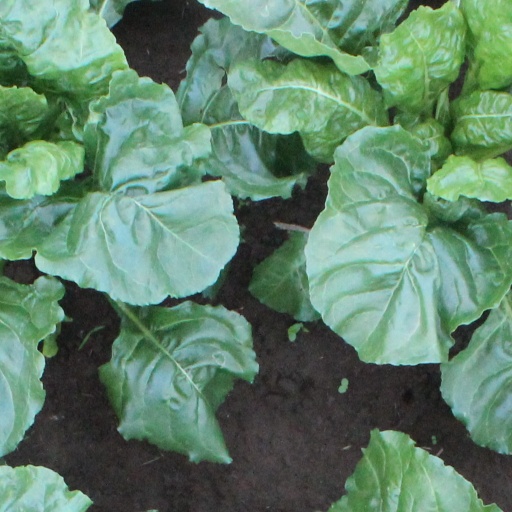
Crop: sugar beet